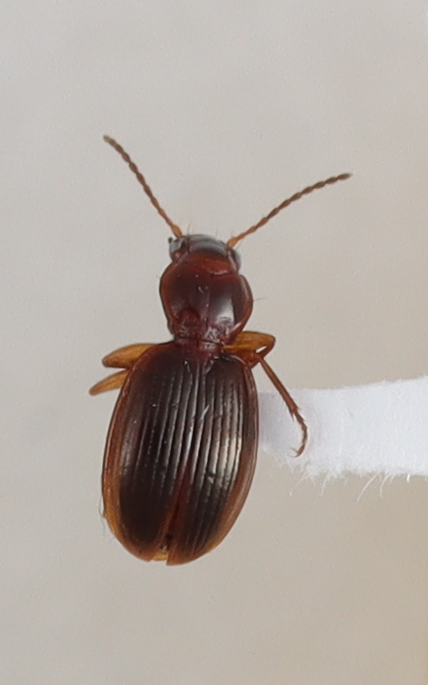
Scientific name: Mecyclothorax rufipennis
Plot: 14
Trap: W
Collected: 20240522